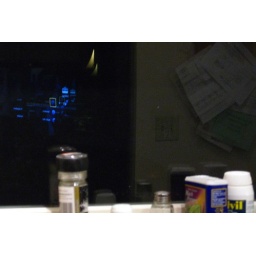
two worlds reflected in a kitchen window